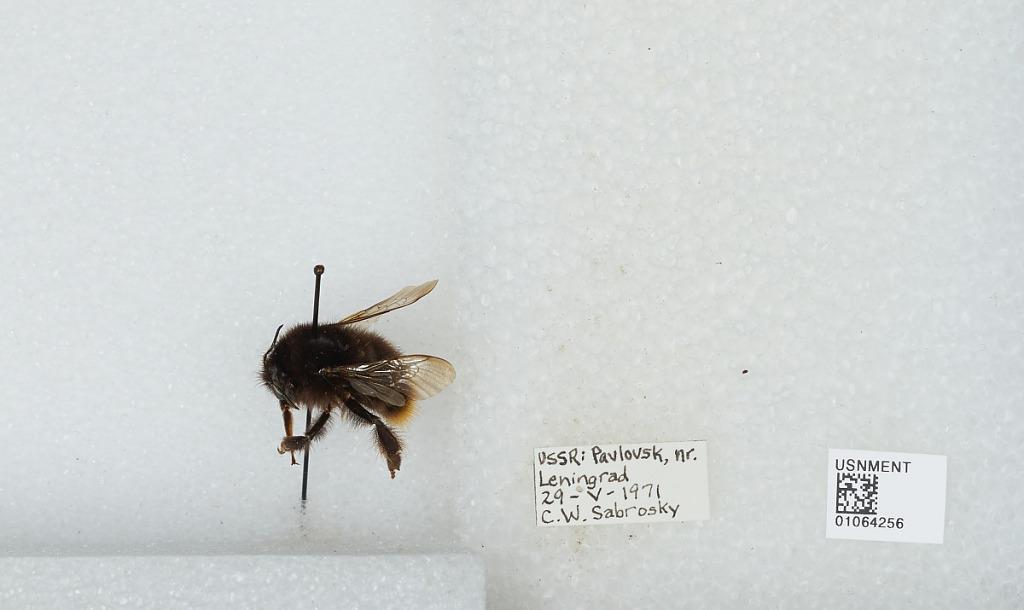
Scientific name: Bombus sp.
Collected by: C. Sabrosky
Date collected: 1971-5-29
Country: Russia
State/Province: St. Petersburg
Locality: Pavlovsk, nr. St. Petersburg